Bhaktapur

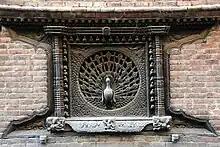
"Mhekhājhya" or the Peacock window.

The great earthquake of 1833 and 1934 devastated most of the city including the palace and temples. In the earthquake of 1833 especially, Bhaktapur suffered the most damage in the Kathmandu Valley. Out of 500 total casualties of the earthquake, at least 200 of them were in Bhaktapur. Around 25% to 70% of the town suffered major destruction, including at least 2,000 homes and six to eight temples.